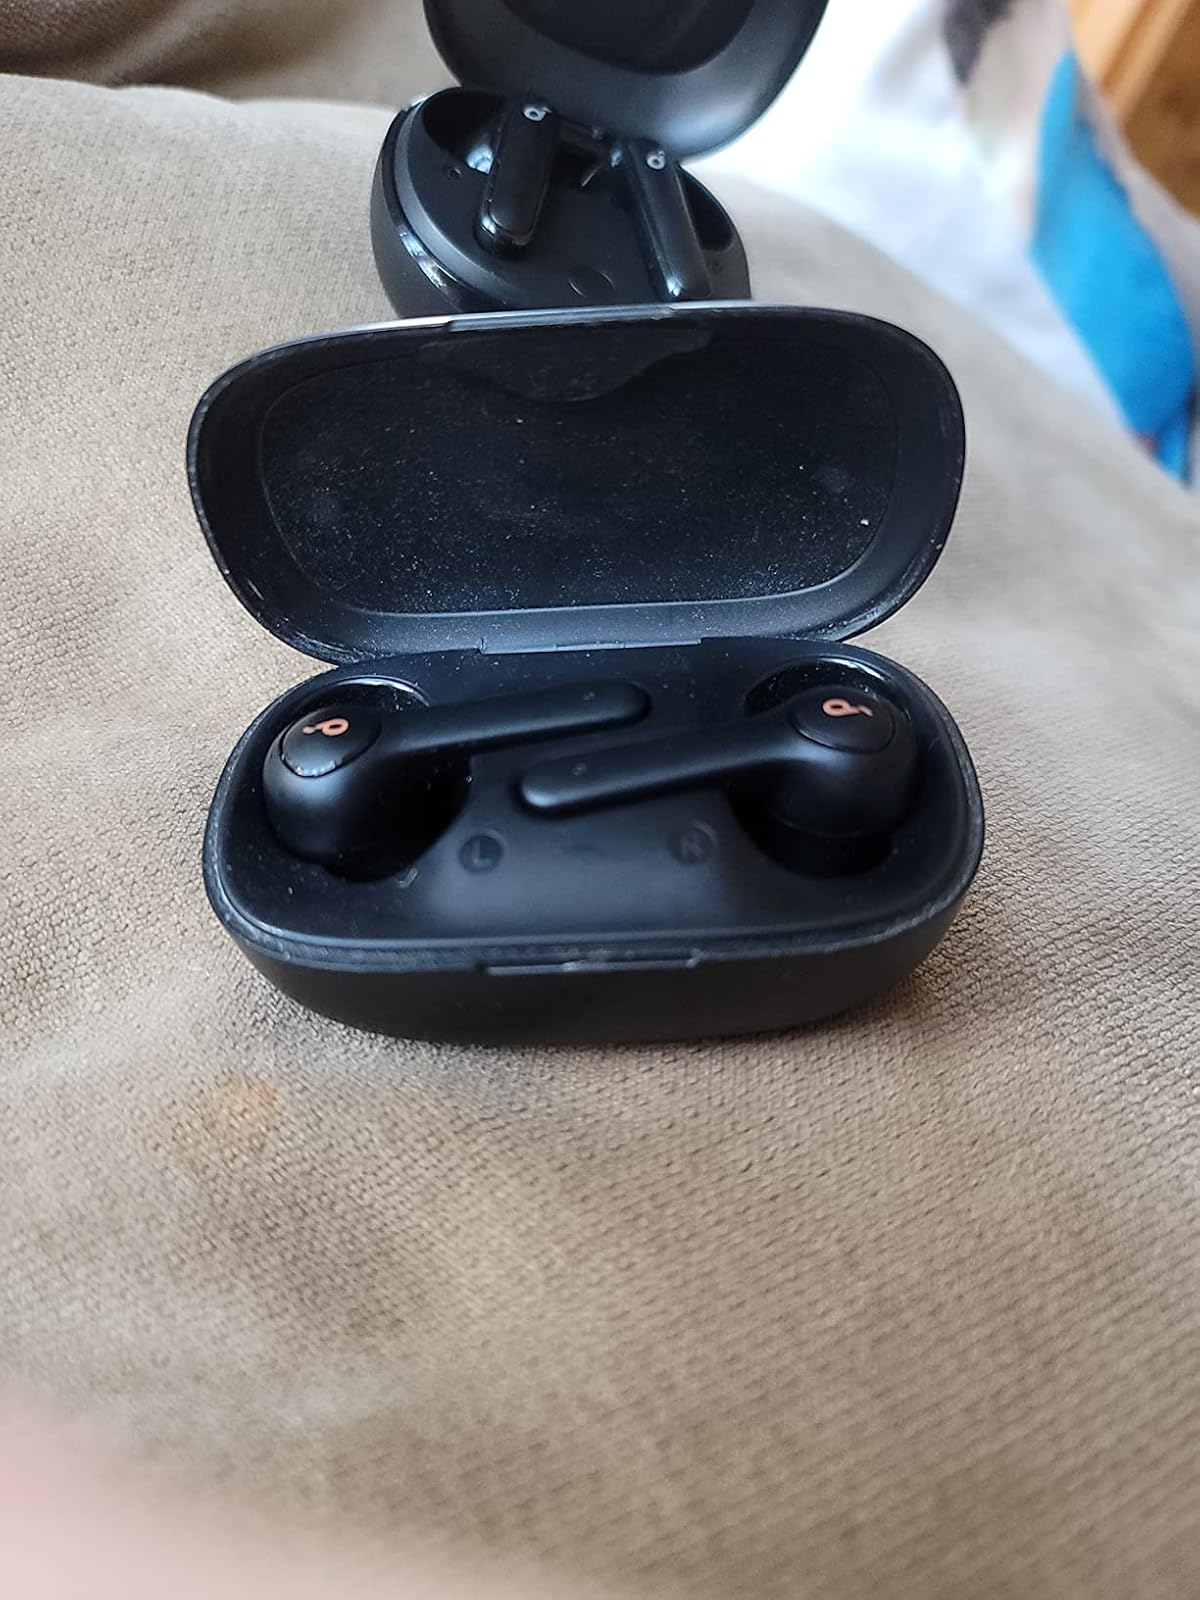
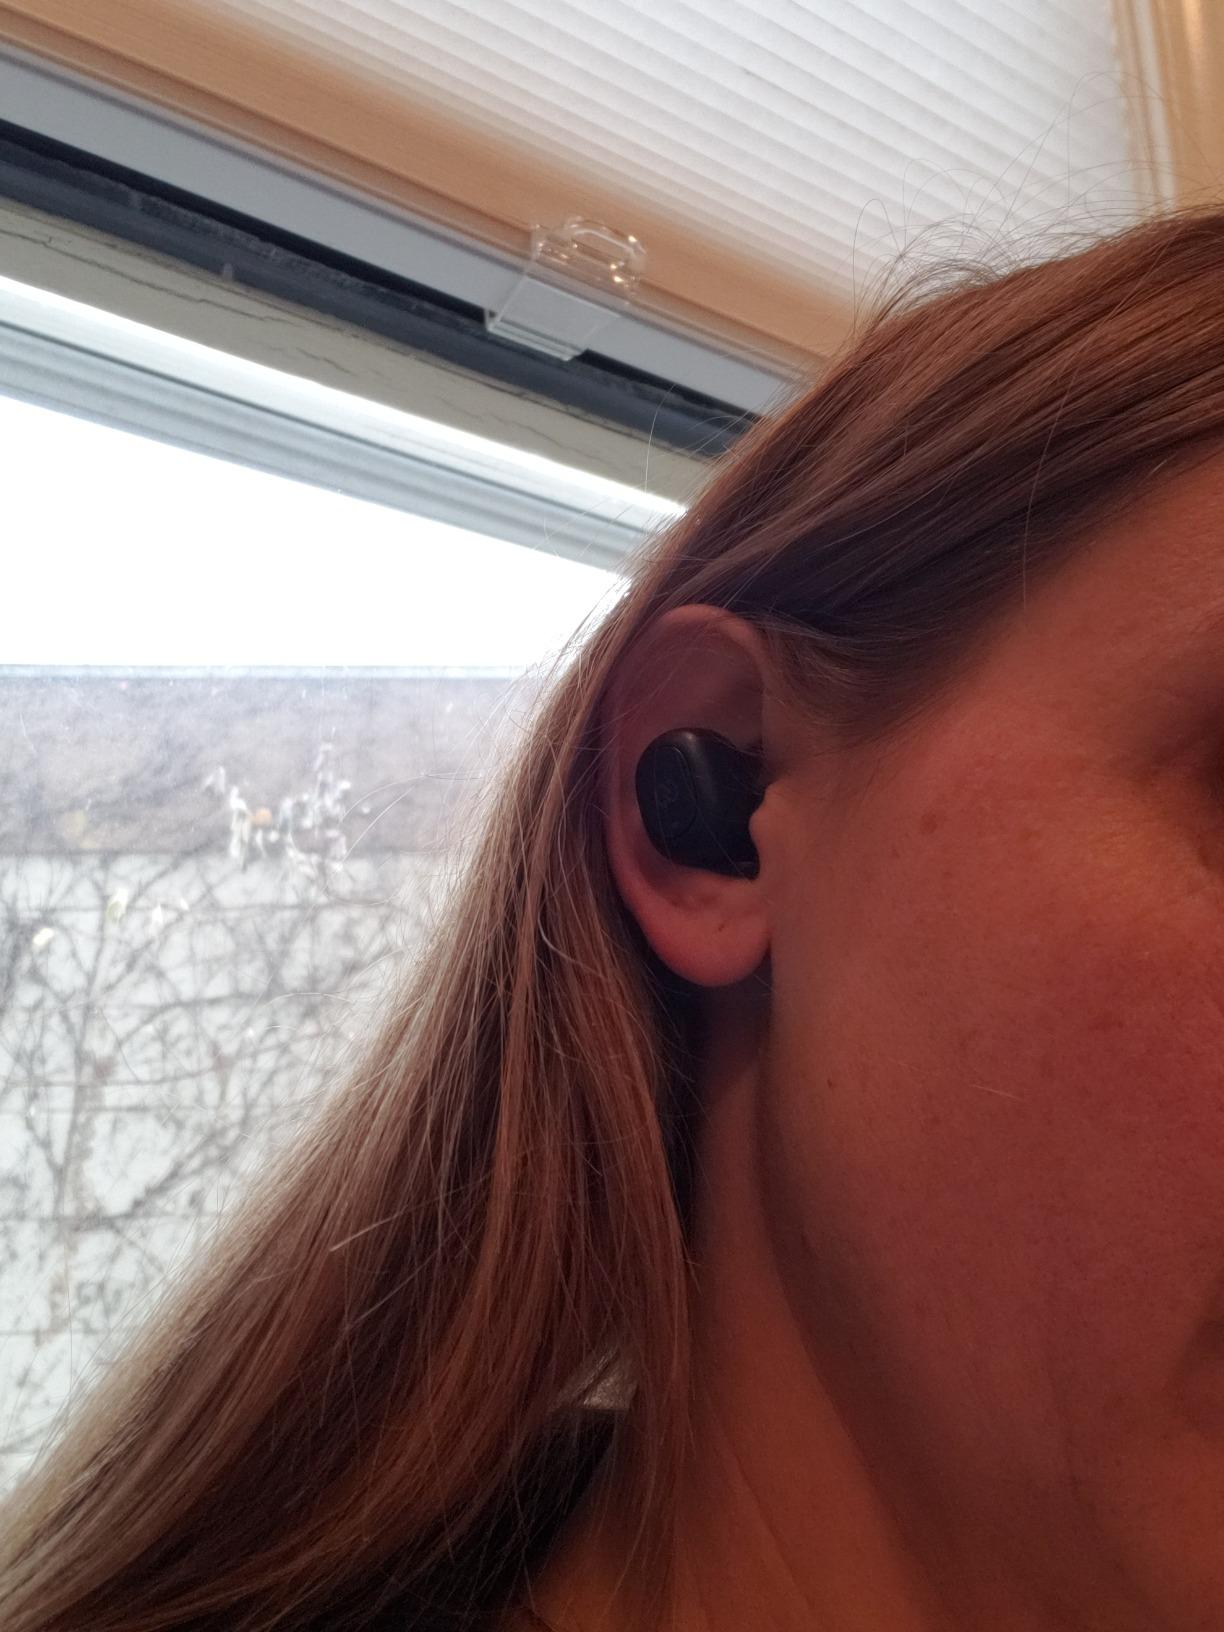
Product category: earbuds
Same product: no